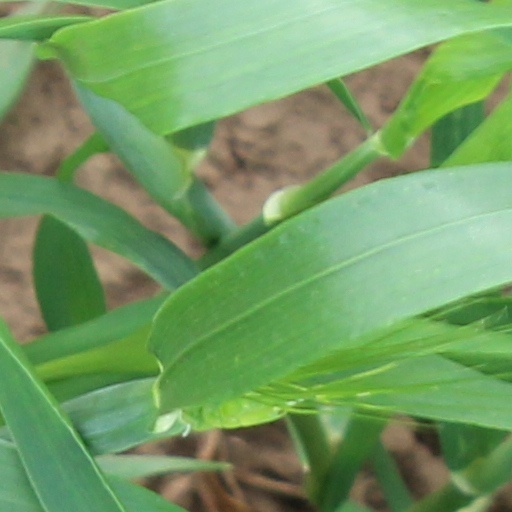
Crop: wheat